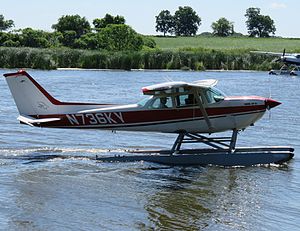
Cessna 172 / Varianter og udviklingshistorie / Specielle versioner
Cessna 172 Hawk XP på pontoner
Cessna 172 Skyhawk er et firesædet, enmotors, højvinget fly, produceret af Cessna Aircraft Company. Efter den var på vingerne første gang i 1955, er der blevet bygget flere Cessna 172 end af noget som helst andet fly.